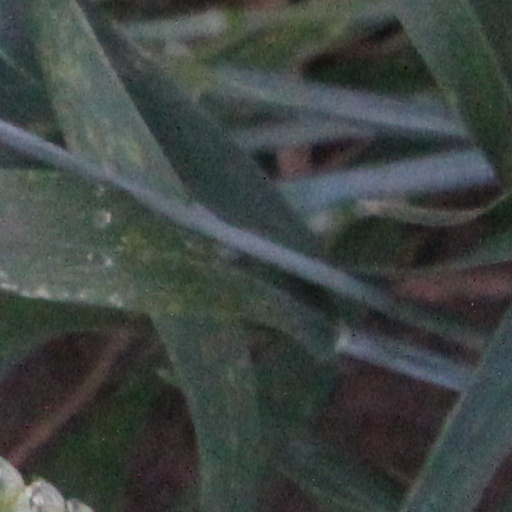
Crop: wheat